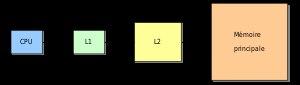
Une mémoire cache ou antémémoire est, en informatique, une mémoire qui enregistre temporairement des copies de données provenant d'une source, afin de diminuer le temps d'un accès ultérieur d'un matériel informatique à ces données. Le principe du cache est également utilisable en écriture, et existe alors en trois modes possibles : write-through, write-back et write-around.